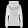
Label: Pullover